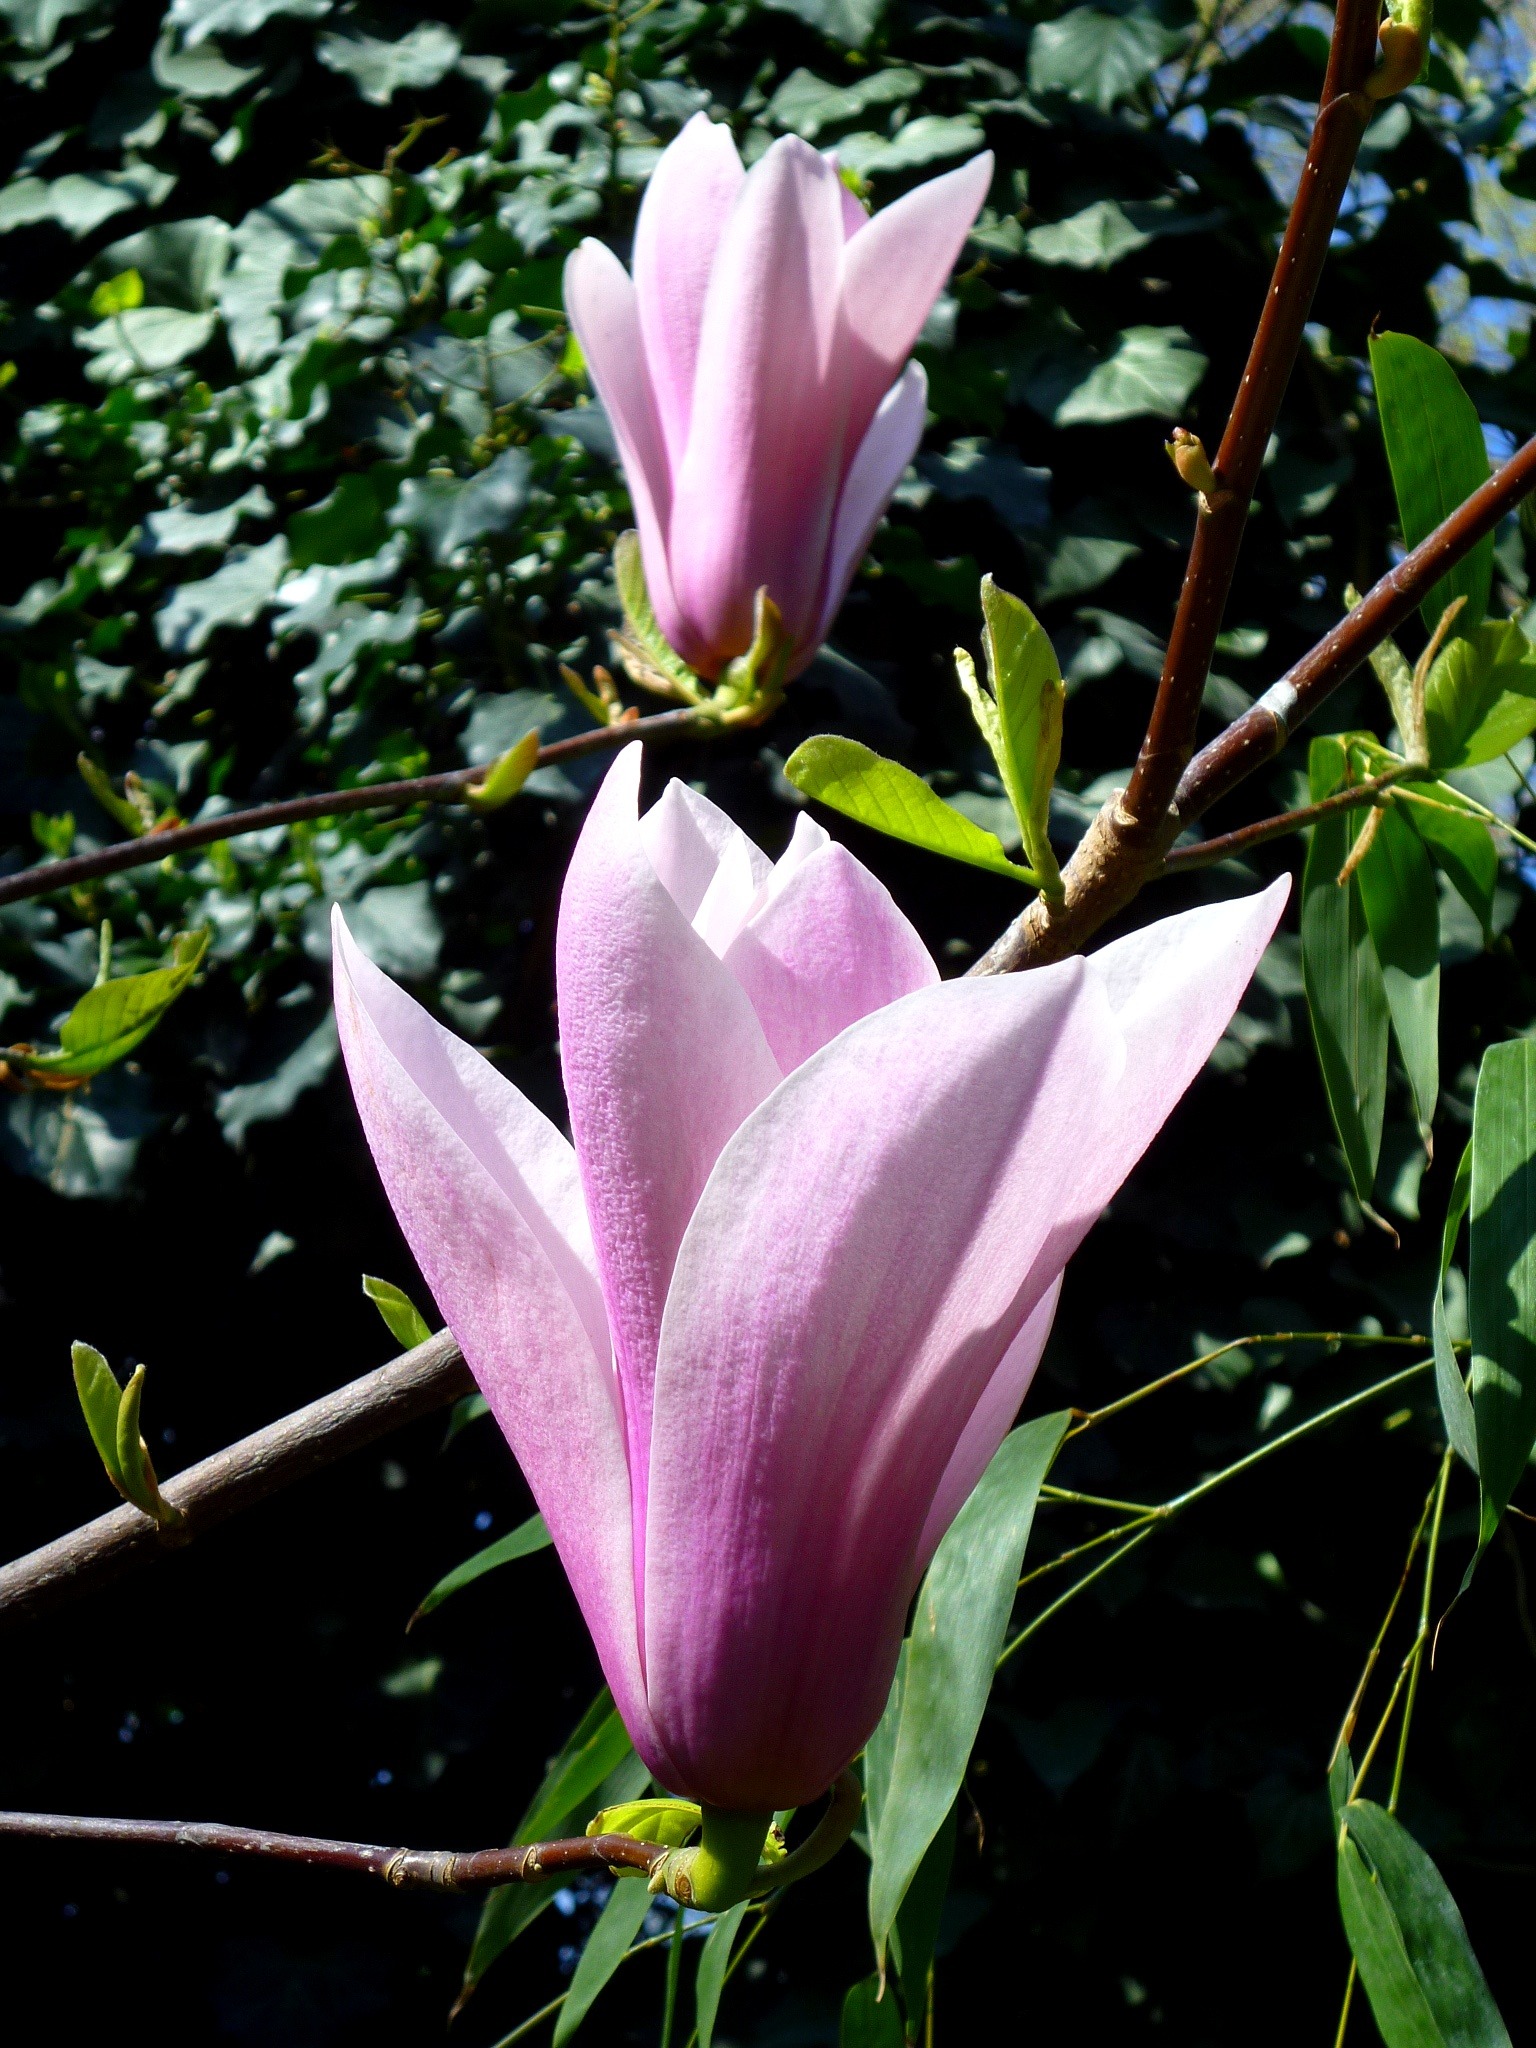
blossom, plant, flower, purple, petal, spring, botany, flora, shrub, march, magnolia, green leaf, flowering plant, jardin des plantes, land plant, magnolia family